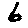
Label: 6